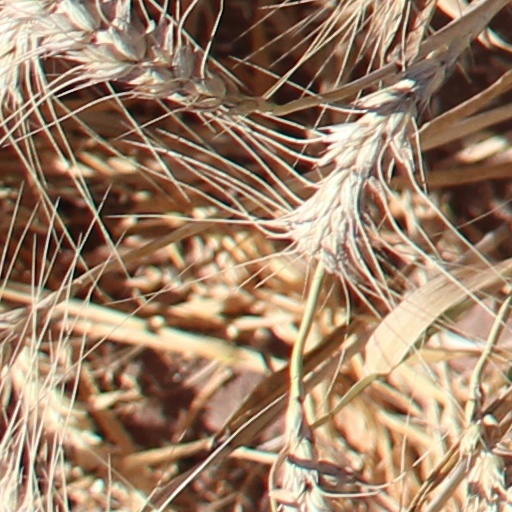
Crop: wheat